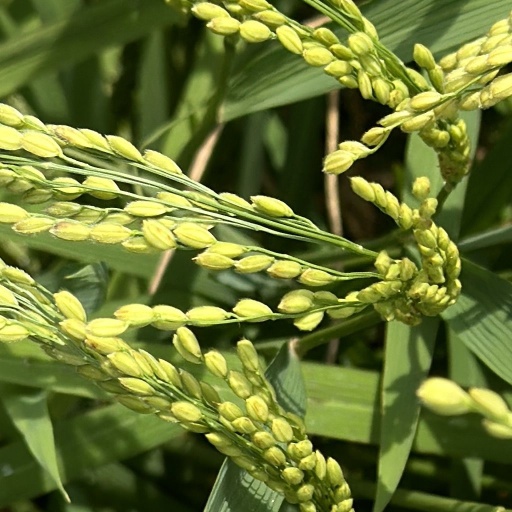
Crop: rice